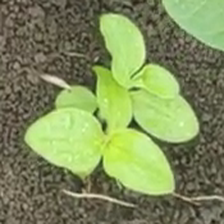
Weed species: Kena_(Commplina_benghalensio)